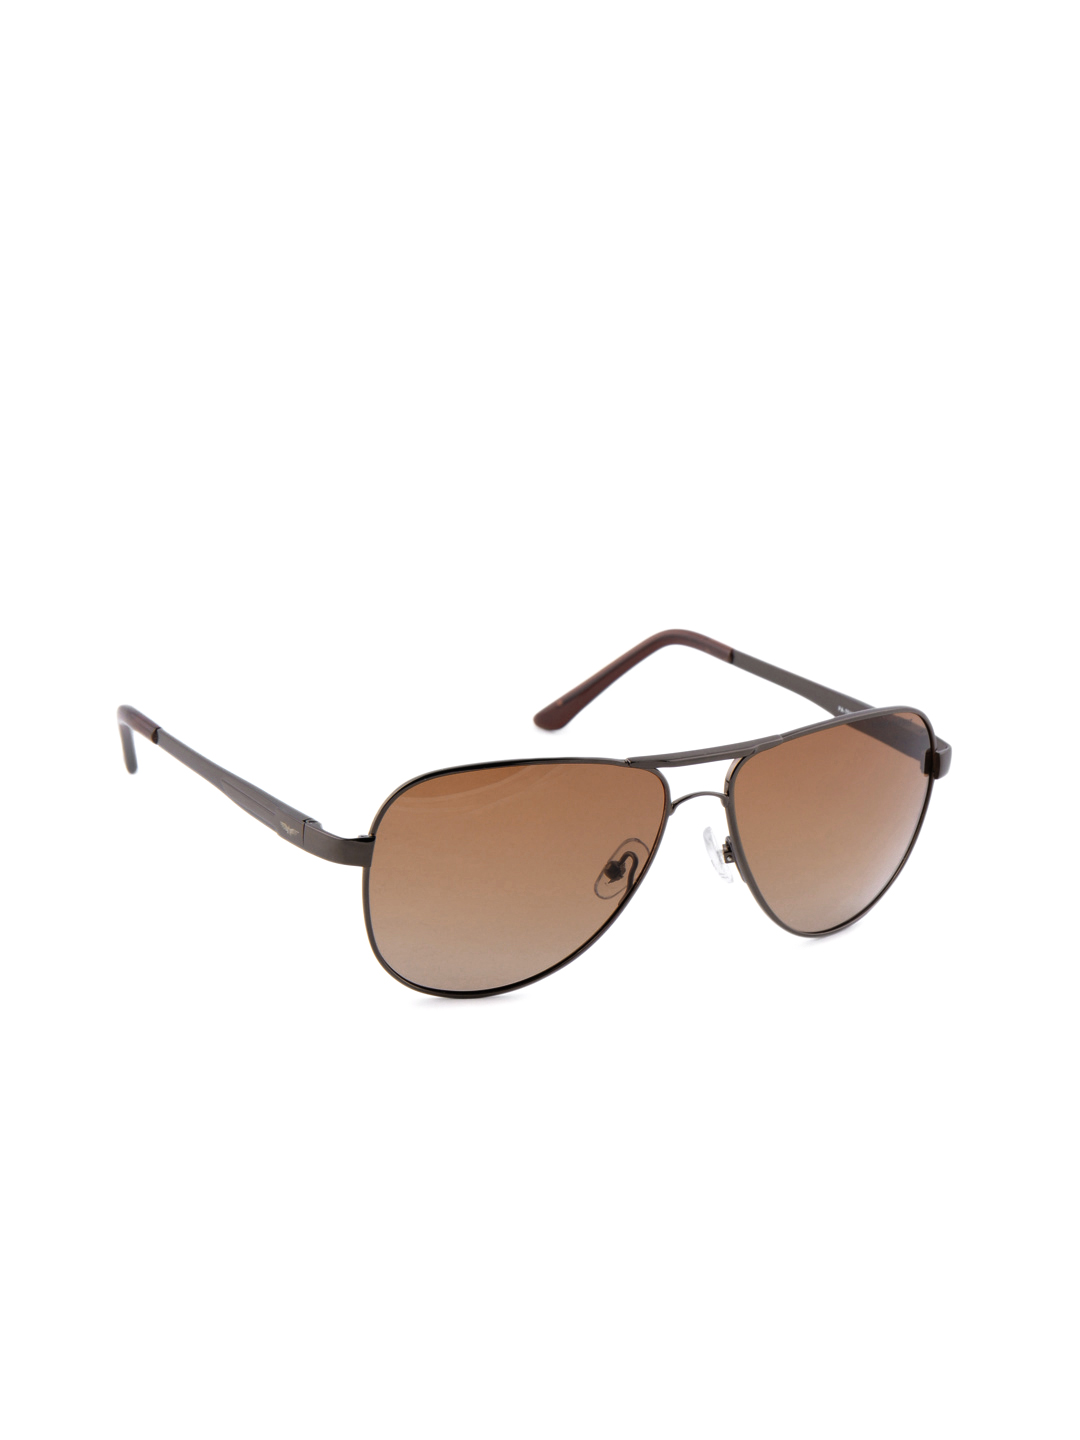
Park Avenue Men Copper Sunglasses
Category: Accessories / Eyewear / Sunglasses
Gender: Men
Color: Copper
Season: Winter 2016
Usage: Casual